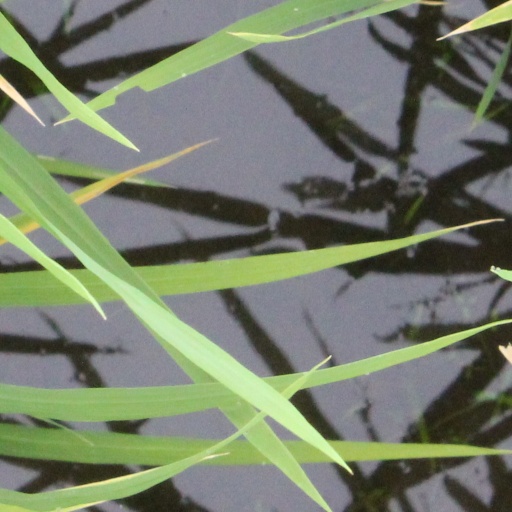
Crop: rice